Troy Trojans men's tennis

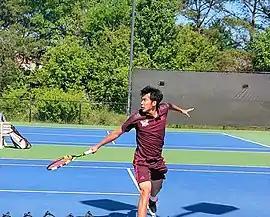
Trojans men's tennis player at the 2018 Sun Belt Men's Tennis Championships.

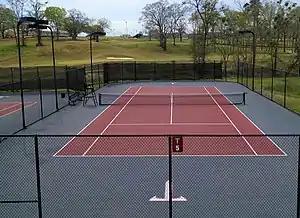
A tennis court at the Lunsford Tennis Complex.

Troy tennis plays their home matches at the Jimmy Lunsford Tennis Complex. Opened in 2001, the facility contains 12 outdoor hard courts with a small clubhouse/pro shop. The facility hosts various USTA junior and adult tournaments, as well as a $25,000 professional women's tennis tournament, the USTA Tennis Classic of Troy.